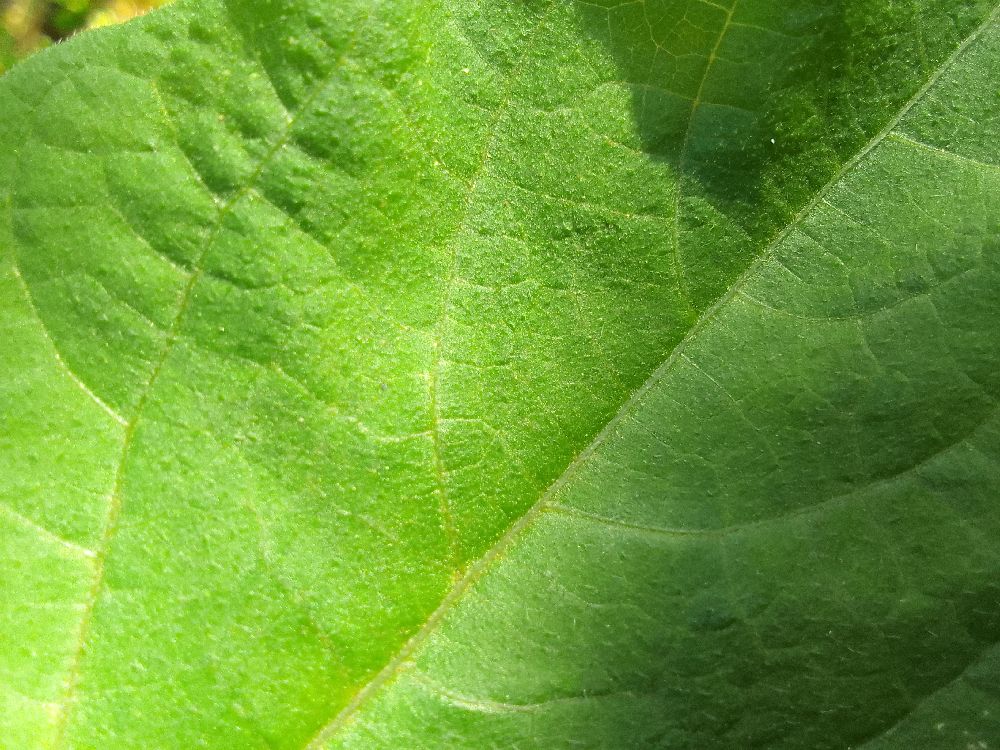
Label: healthy